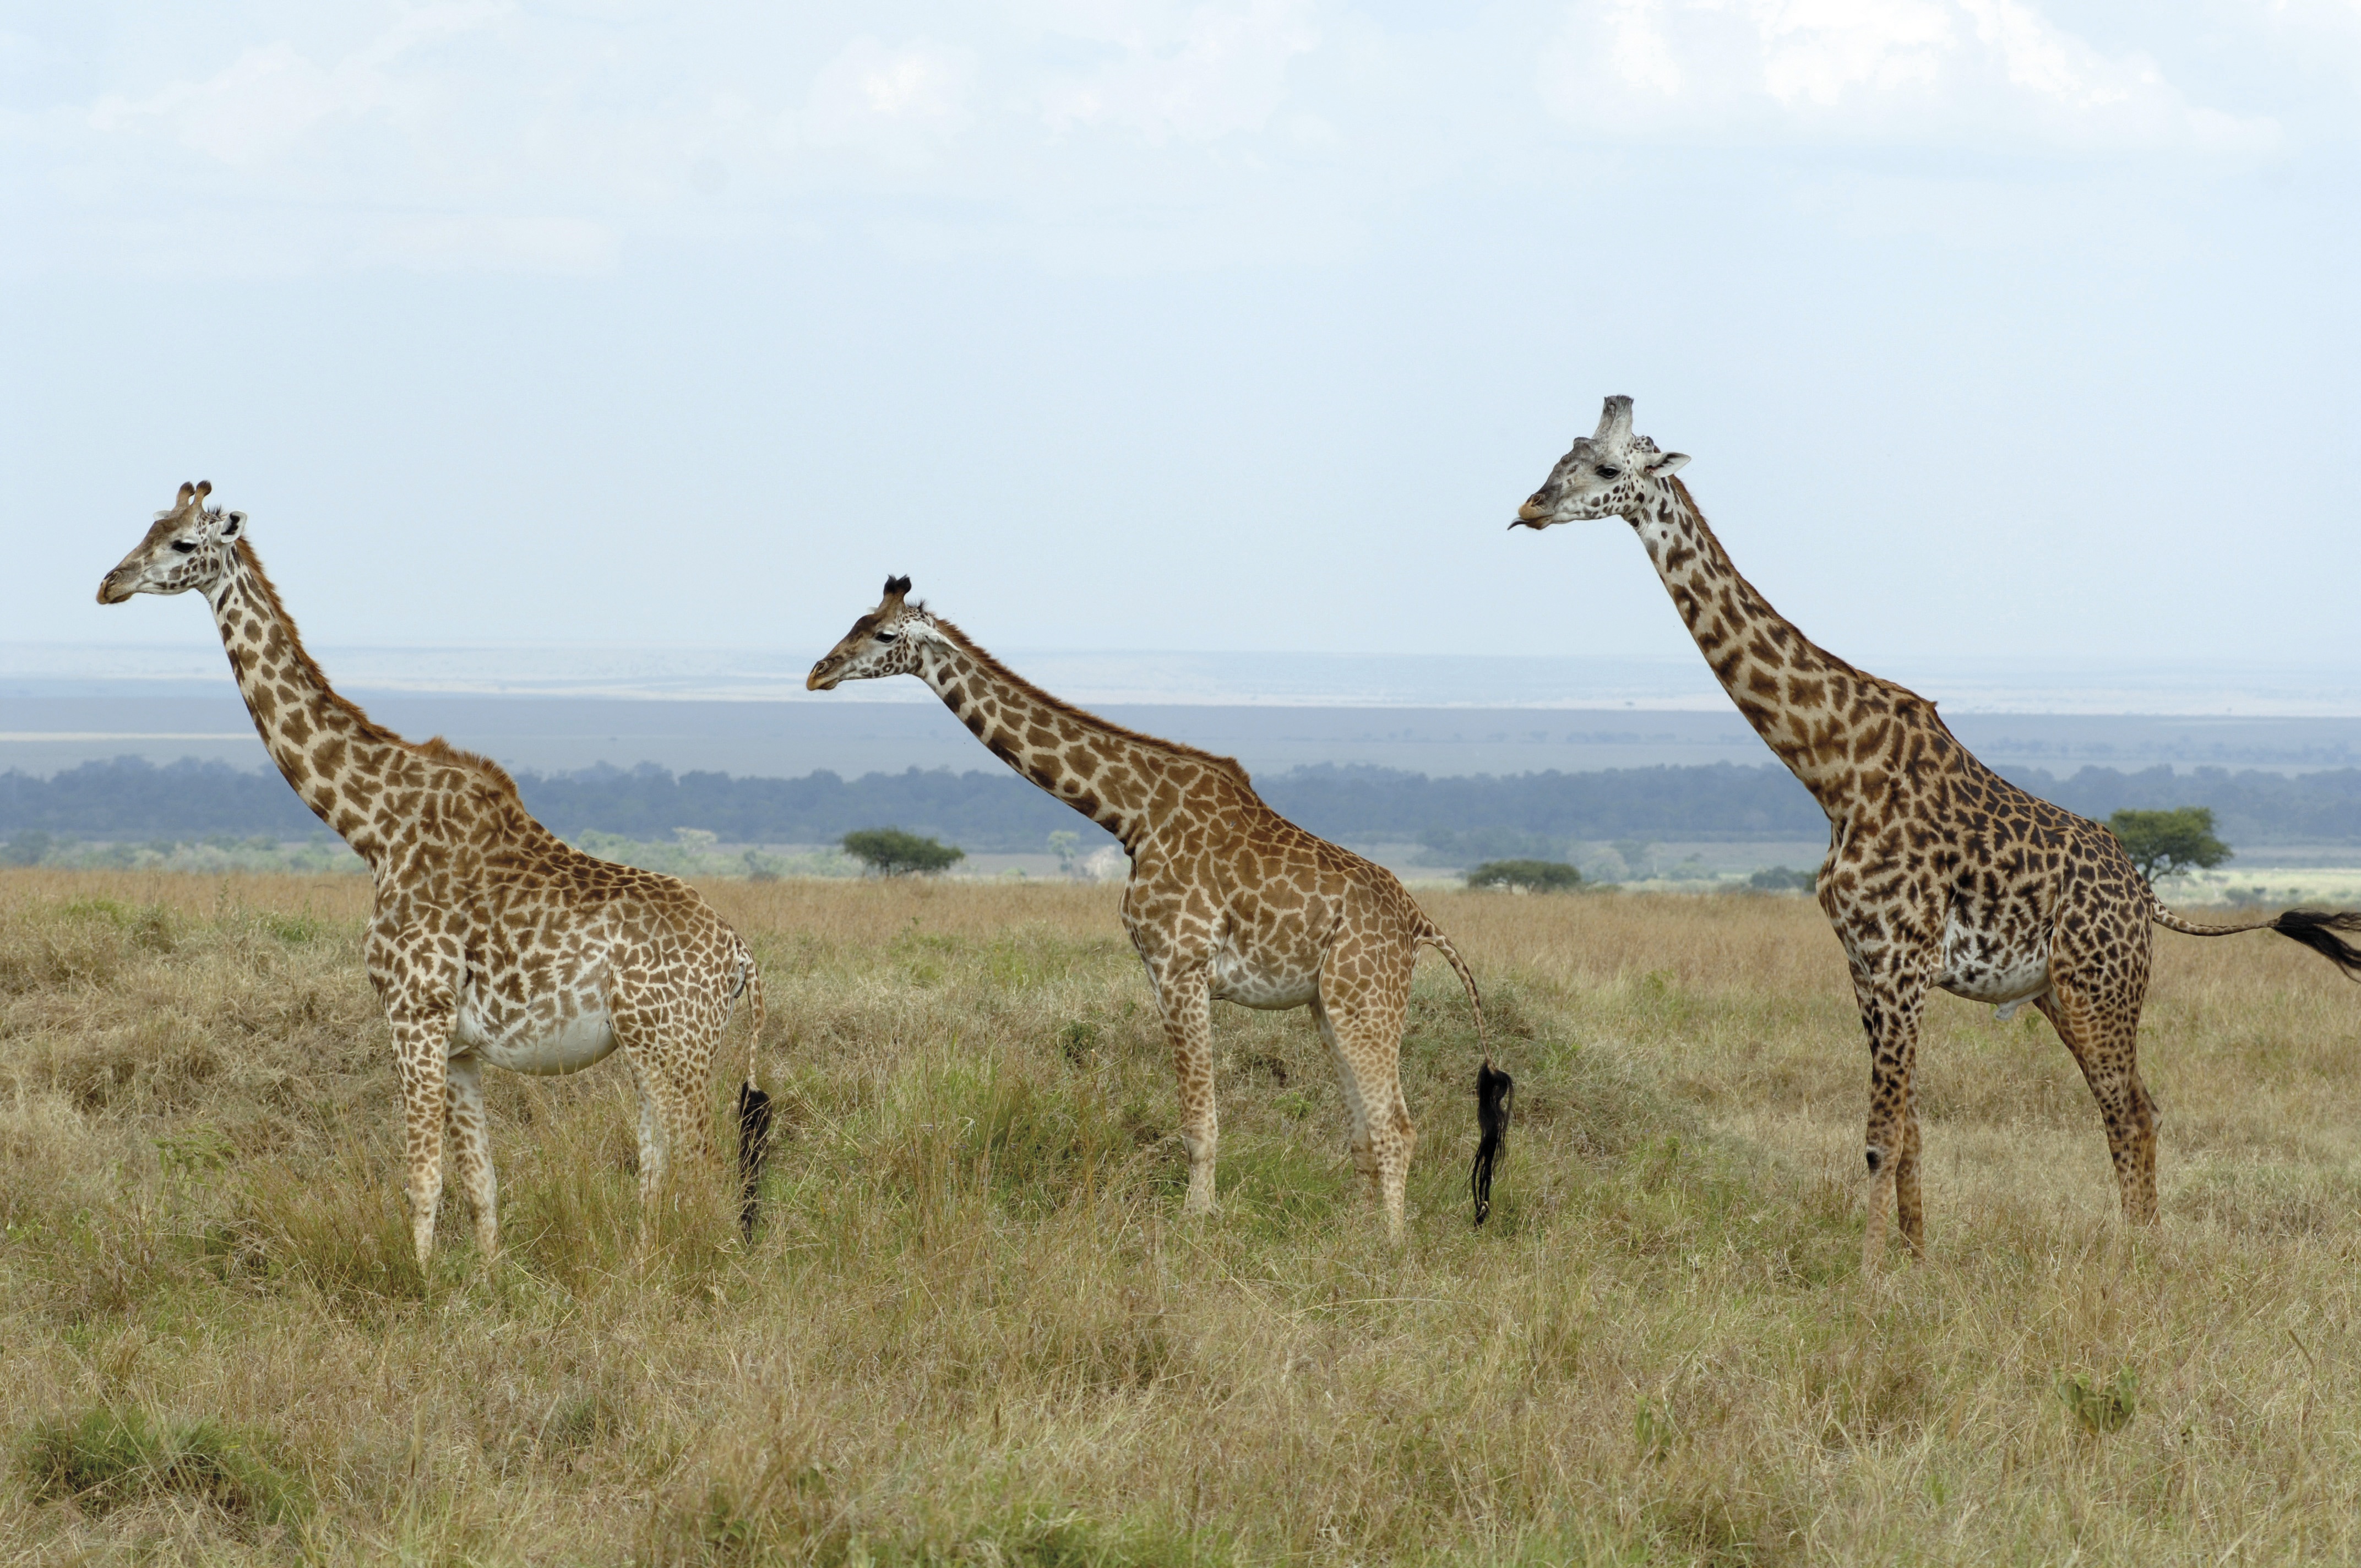
adventure, wildlife, mammal, fauna, savanna, giraffe, savannah, grassland, vertebrate, giraffes, safari, kenya, giraffidae